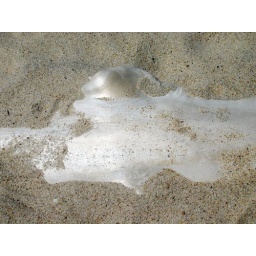
A tree, bleached white and half buried in the sand